1996 Libertarian National Convention

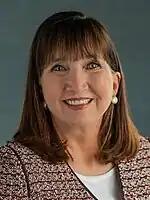
Nominees Browne and Jorgensen

The 1996 Libertarian National Convention was held in at the Hyatt Regency-Capitol Hill Hotel in Washington, DC, during the first weekend in July. Harry Browne was chosen as the party's nominee for president in the 1996 election.